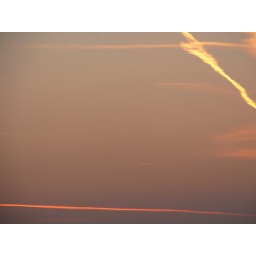
vary skies in England, not that ocean blue, golden sharp.